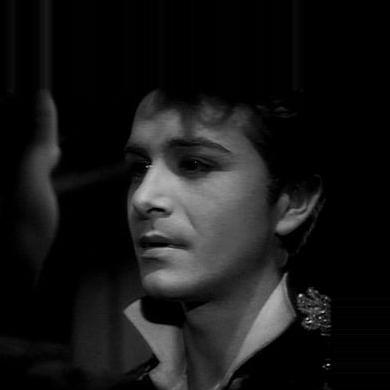
Age: 24